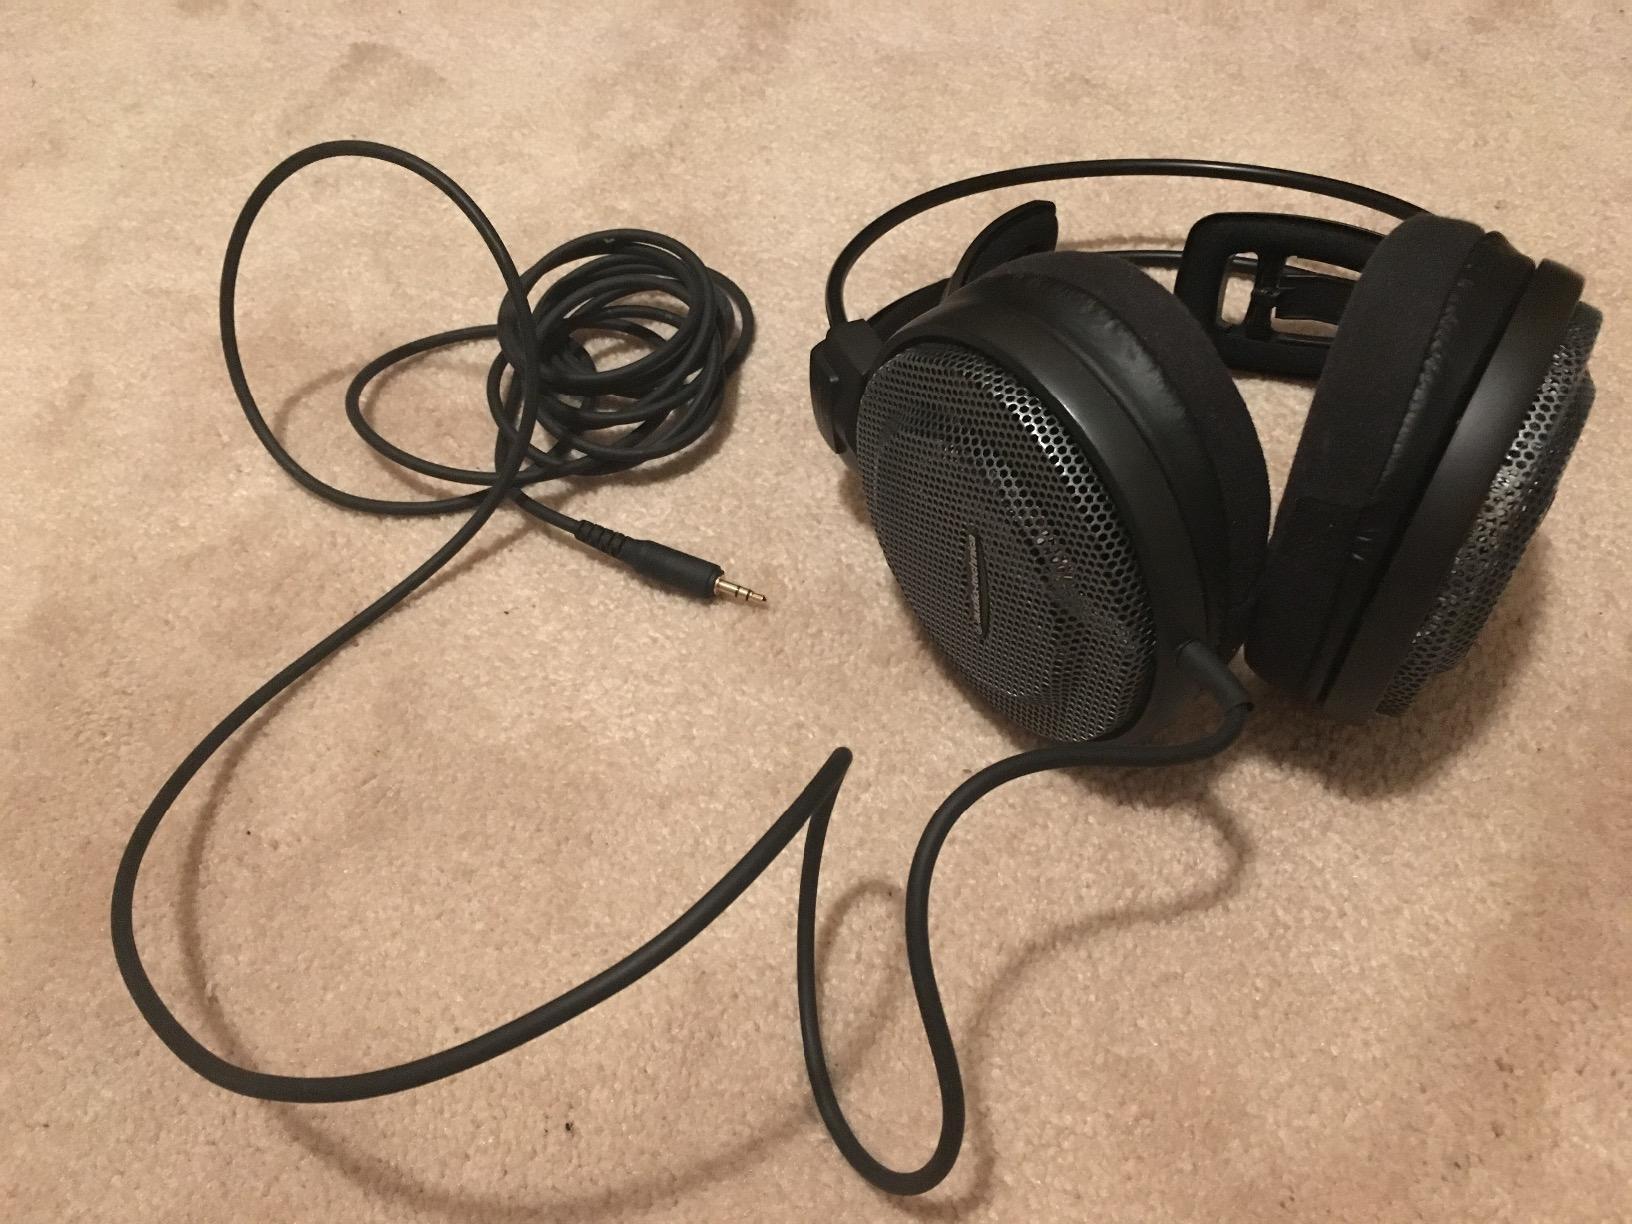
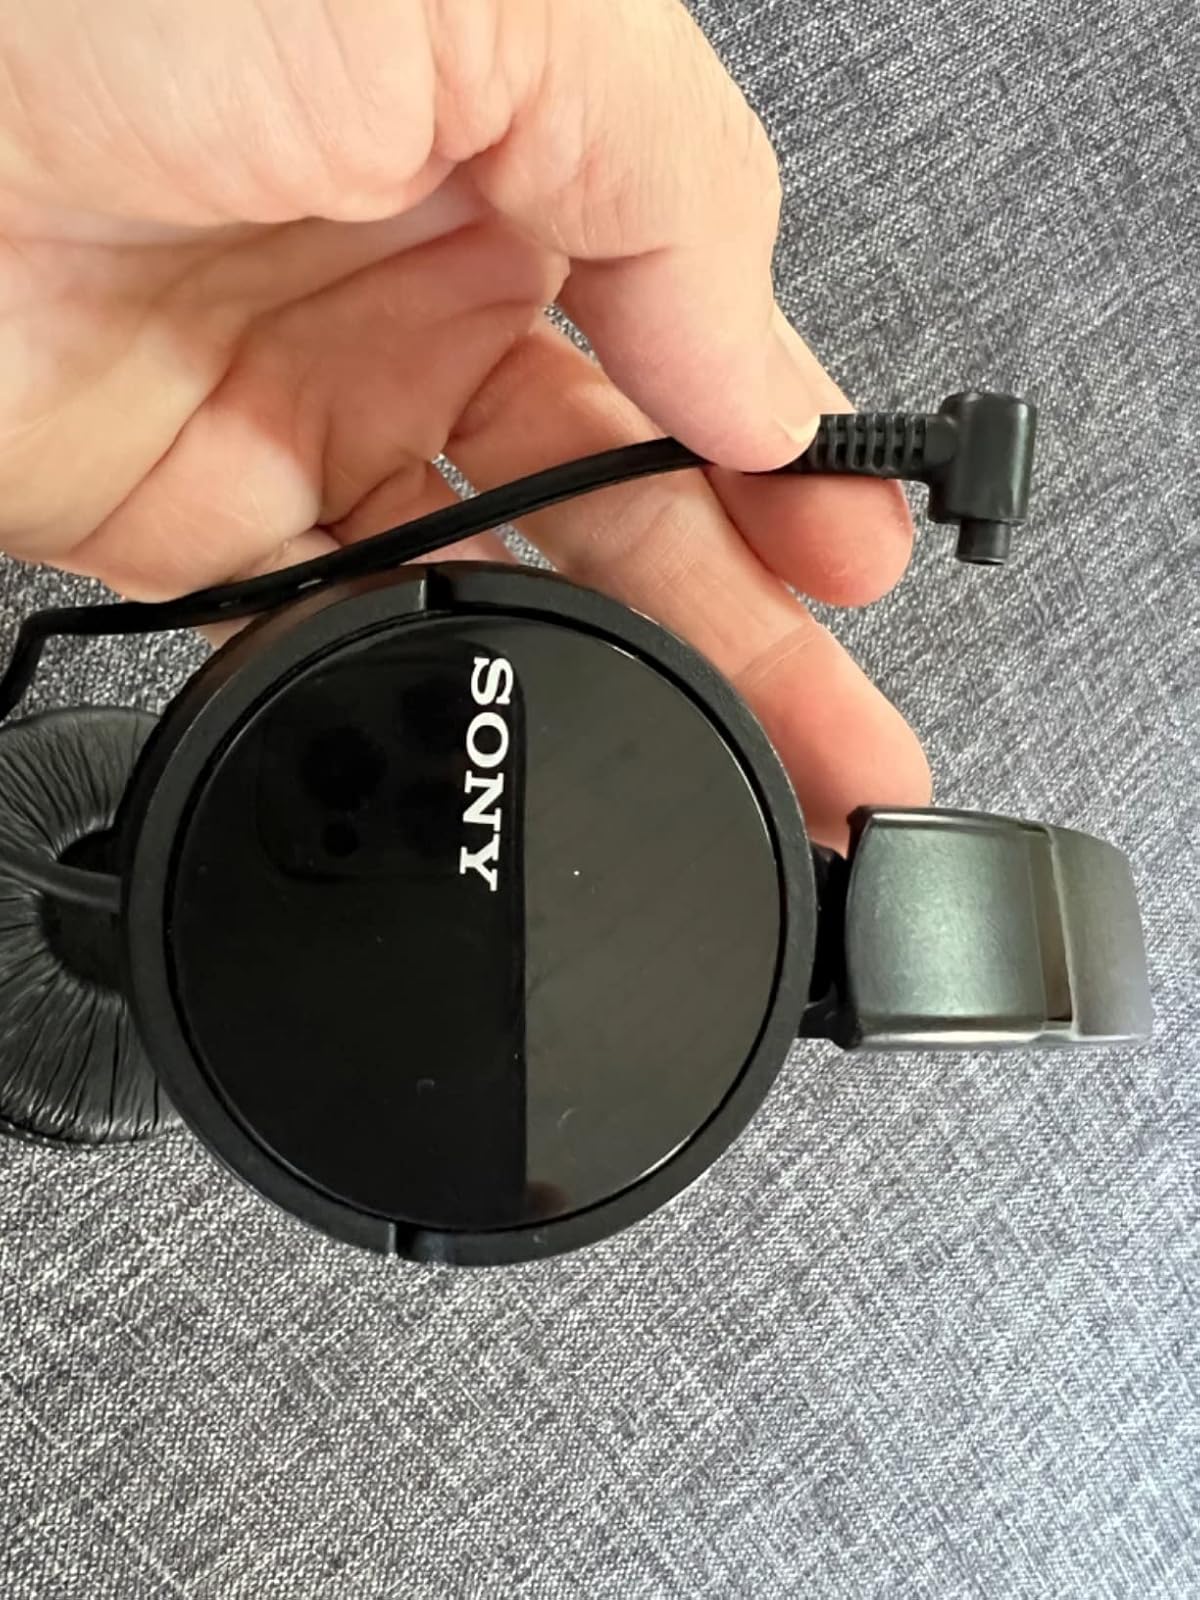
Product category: headphones
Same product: no